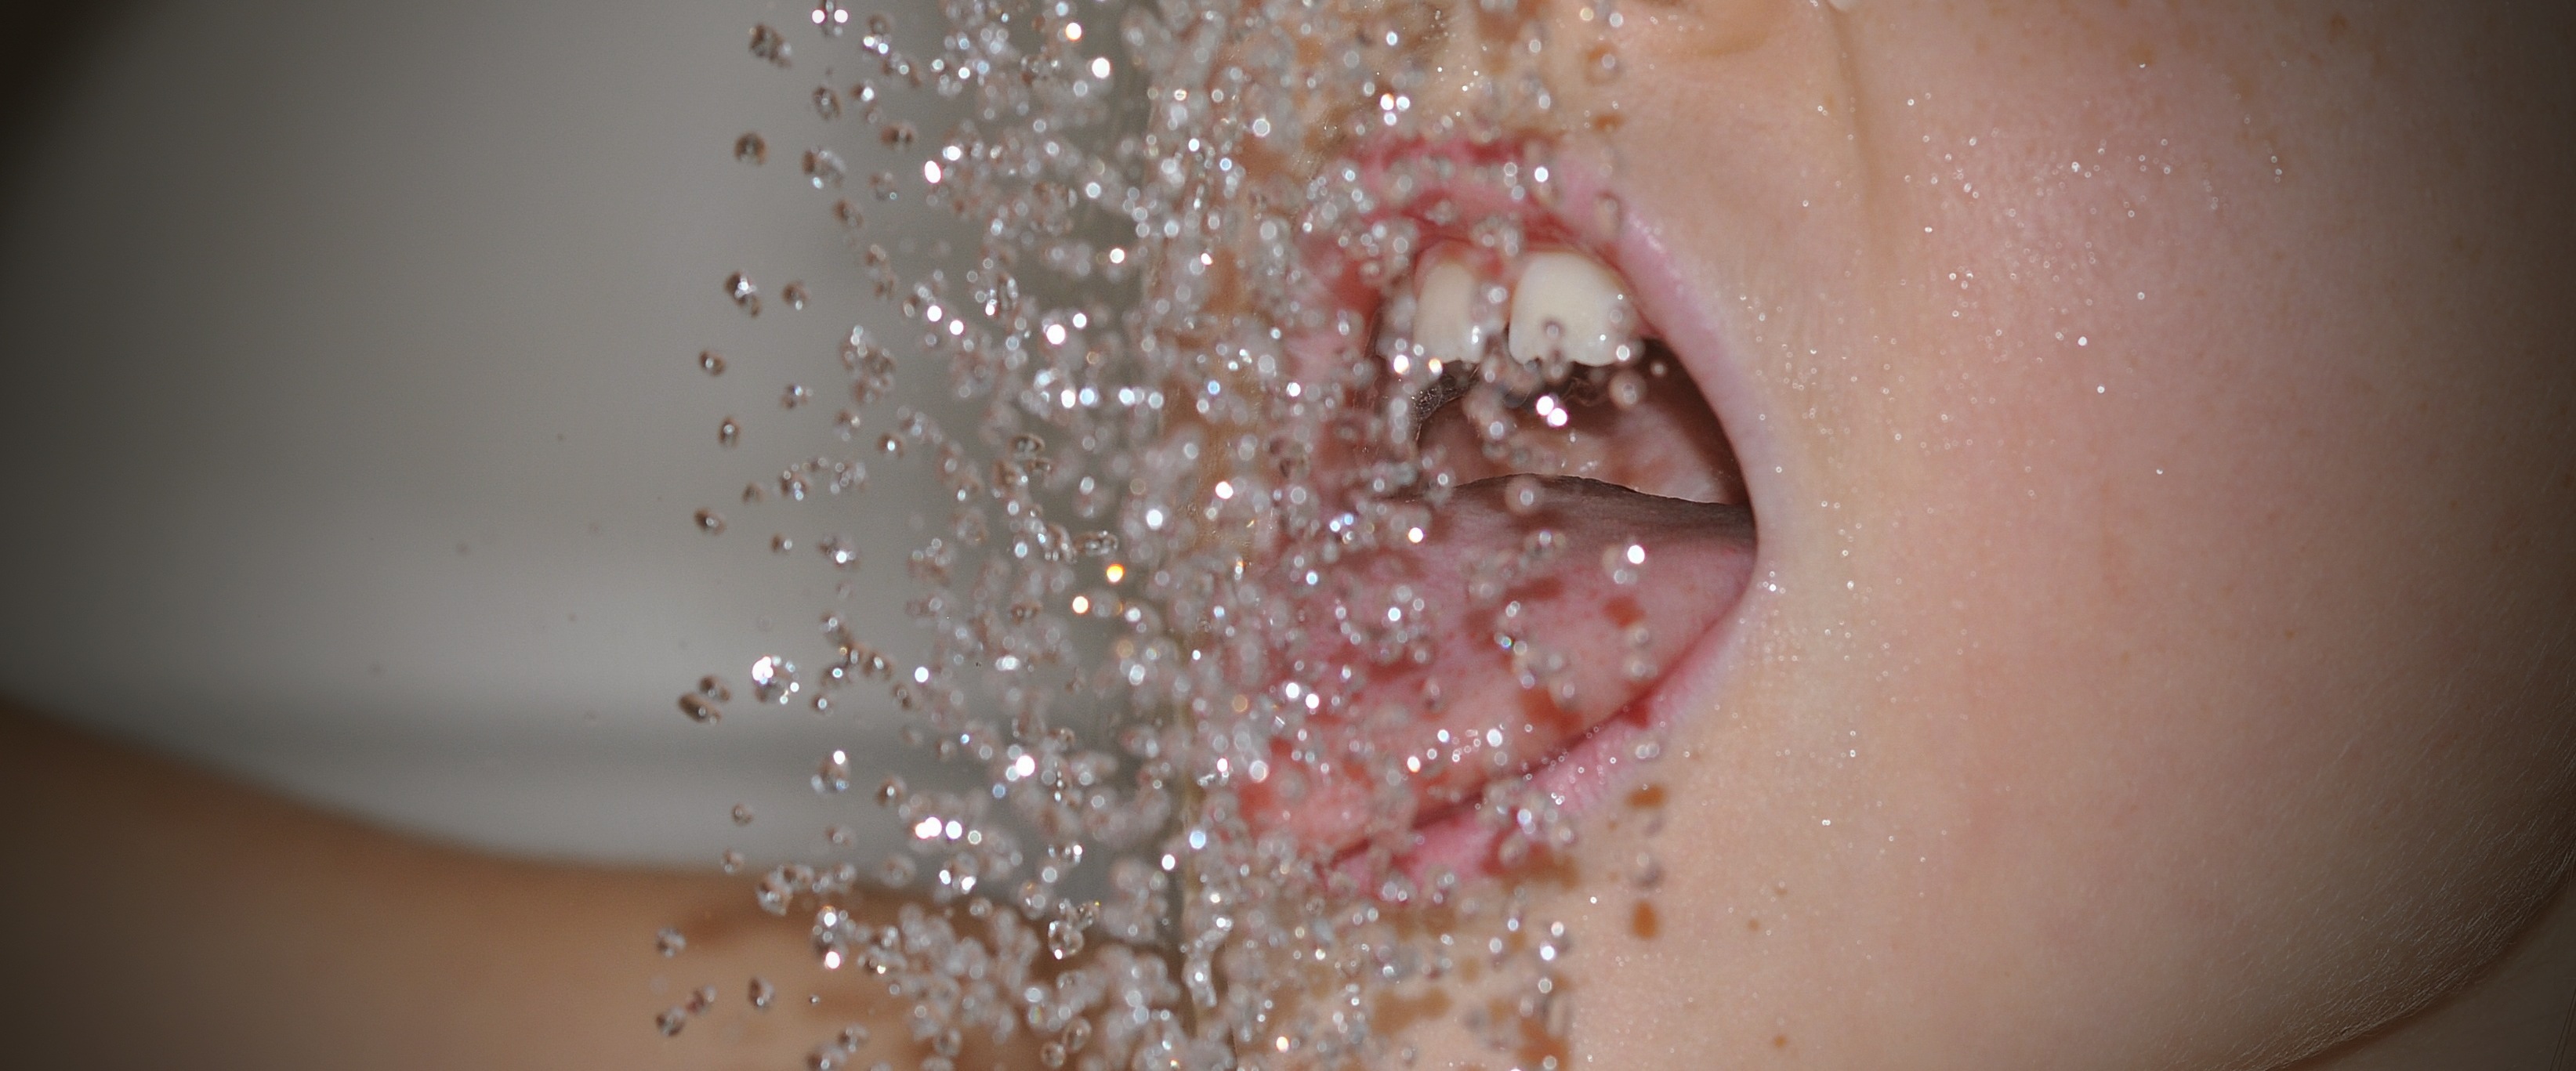
hand, water, photography, petal, wet, finger, drink, ear, pink, nail, lip, mouth, close up, human body, face, nose, eye, head, skin, beauty, organ, tooth, drop of water, macro photography, sense